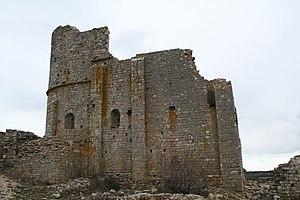
Aumelas (Hérault) - château.
La seigneurie d'Aumelas était une juridiction féodale centrée sur la cité d'Aumelas, près de Montpellier.
Le château d'Aumelas est une forteresse féodale classée au titre des monuments historiques. Cité dès avant 1034, cet ensemble se situe à Aumelas, près de Montpellier, dans le département de l'Hérault.